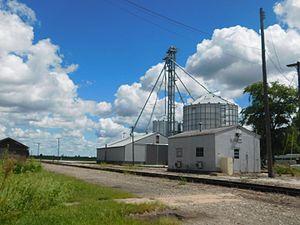
La Harpe est une ville américaine du comté de Hancock, dans l'État de l'Illinois. Au recensement de 2000, la population s'élevait à 1 385 personnes.